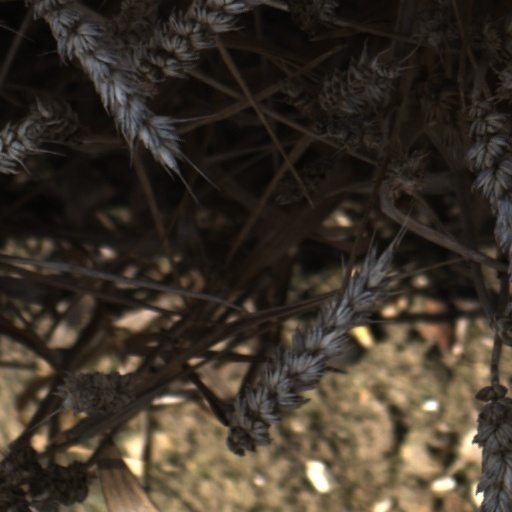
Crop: wheat